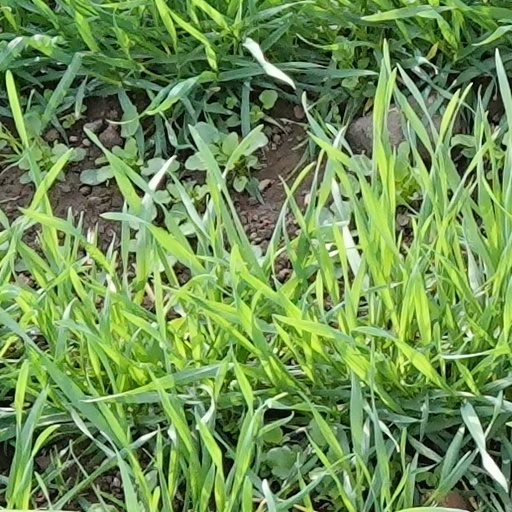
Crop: wheat